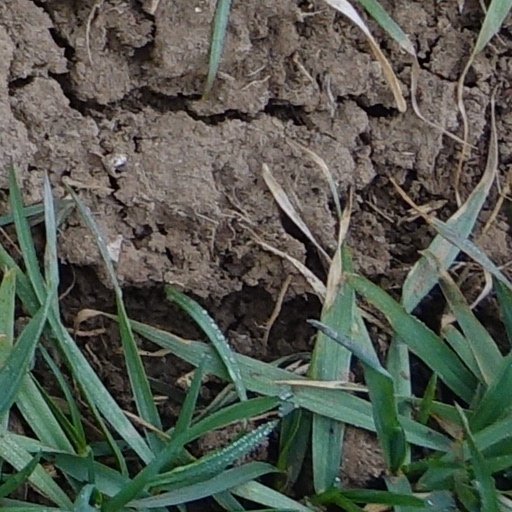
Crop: wheat